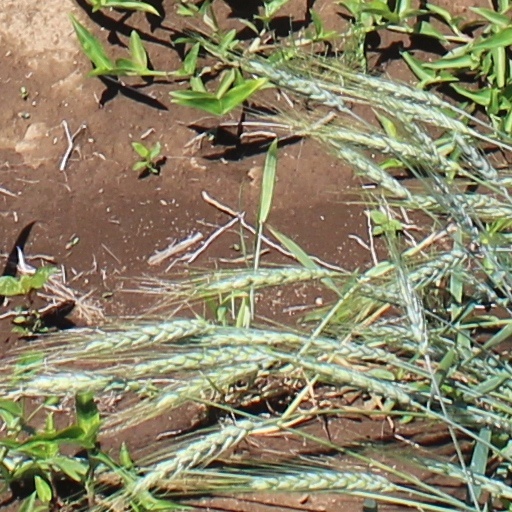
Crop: wheat